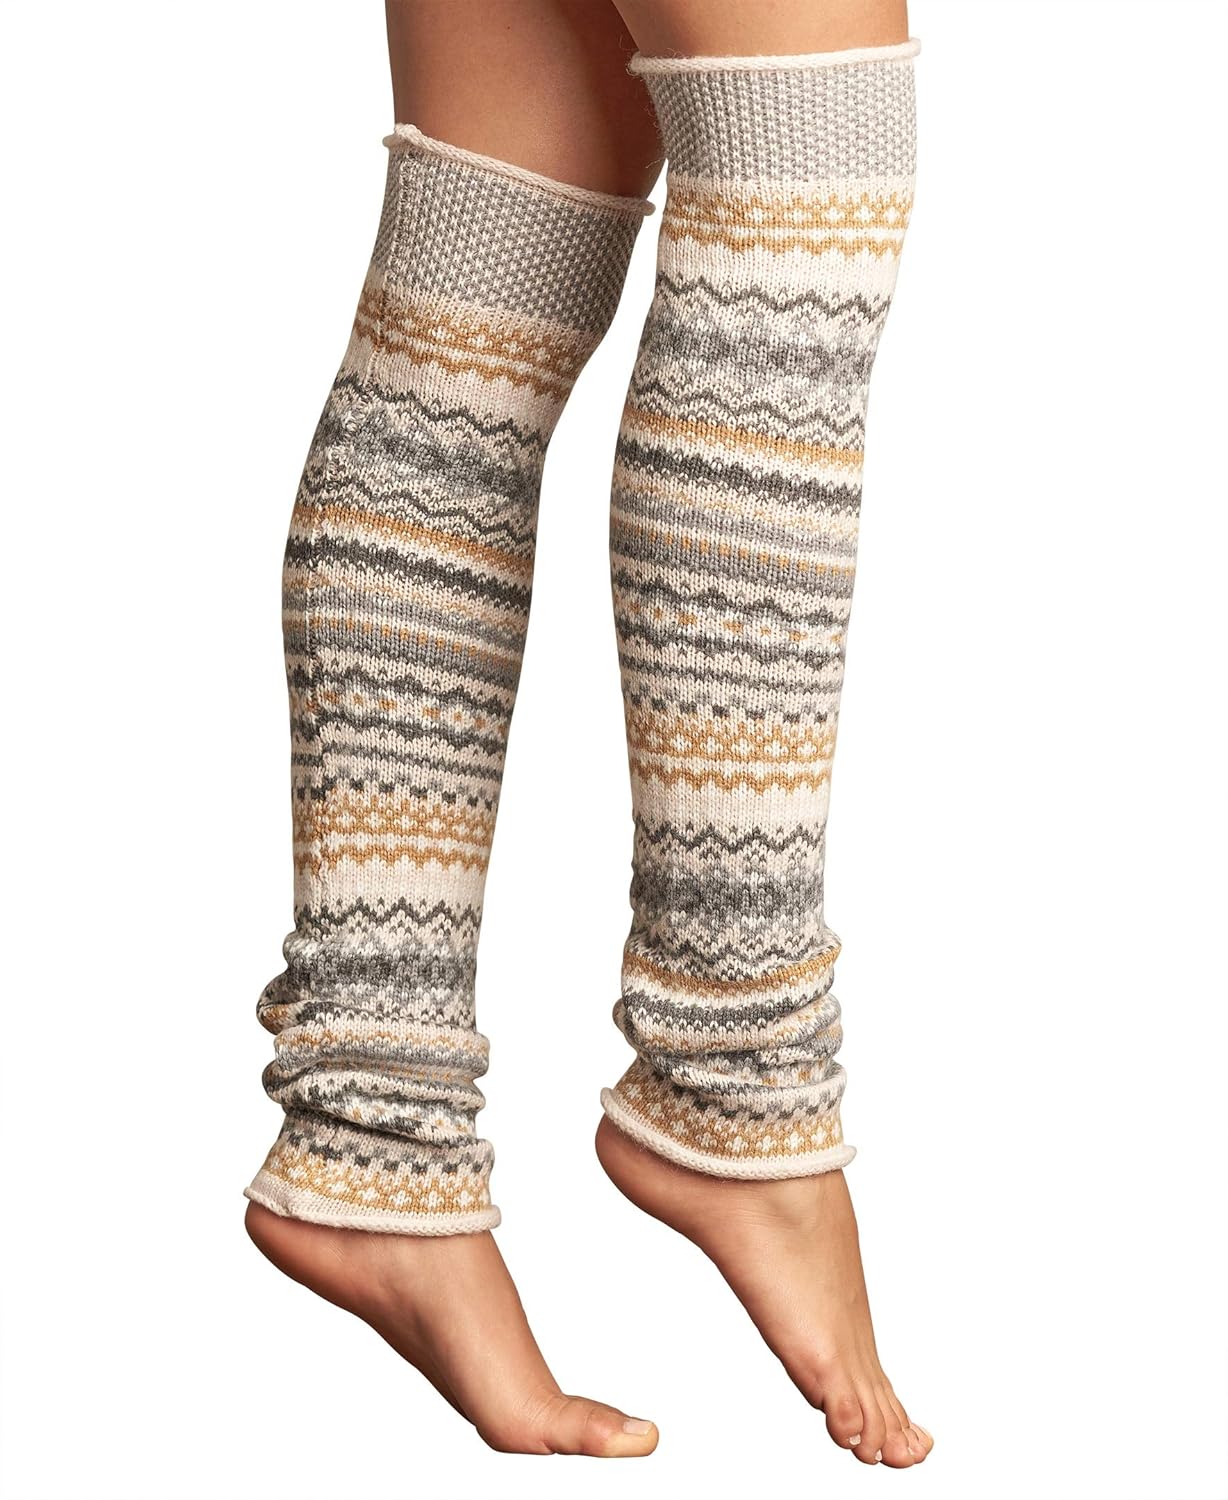
LEMON womens Whistler Cabin Leg Wrap
Category: AMAZON FASHION
A Fair-Isle pattern makes these legwraps a perfect, cozy accessory for winter. Super-soft and very stylish, these can be alone with a dress or skirt, or layered over tights or leggings for extra warmth with the temperatures drop. Shown in White Sand; also available in Moonbeam, Windy, and Flannel.
Features: 51% Nylon, 31% Polyester, 18% Rayon | Imported | Pull On closure | Machine Wash | good for gifts | over layer for extra warmth | Item Package Weight : 1.0 pounds | Country Of Origin : CHINA